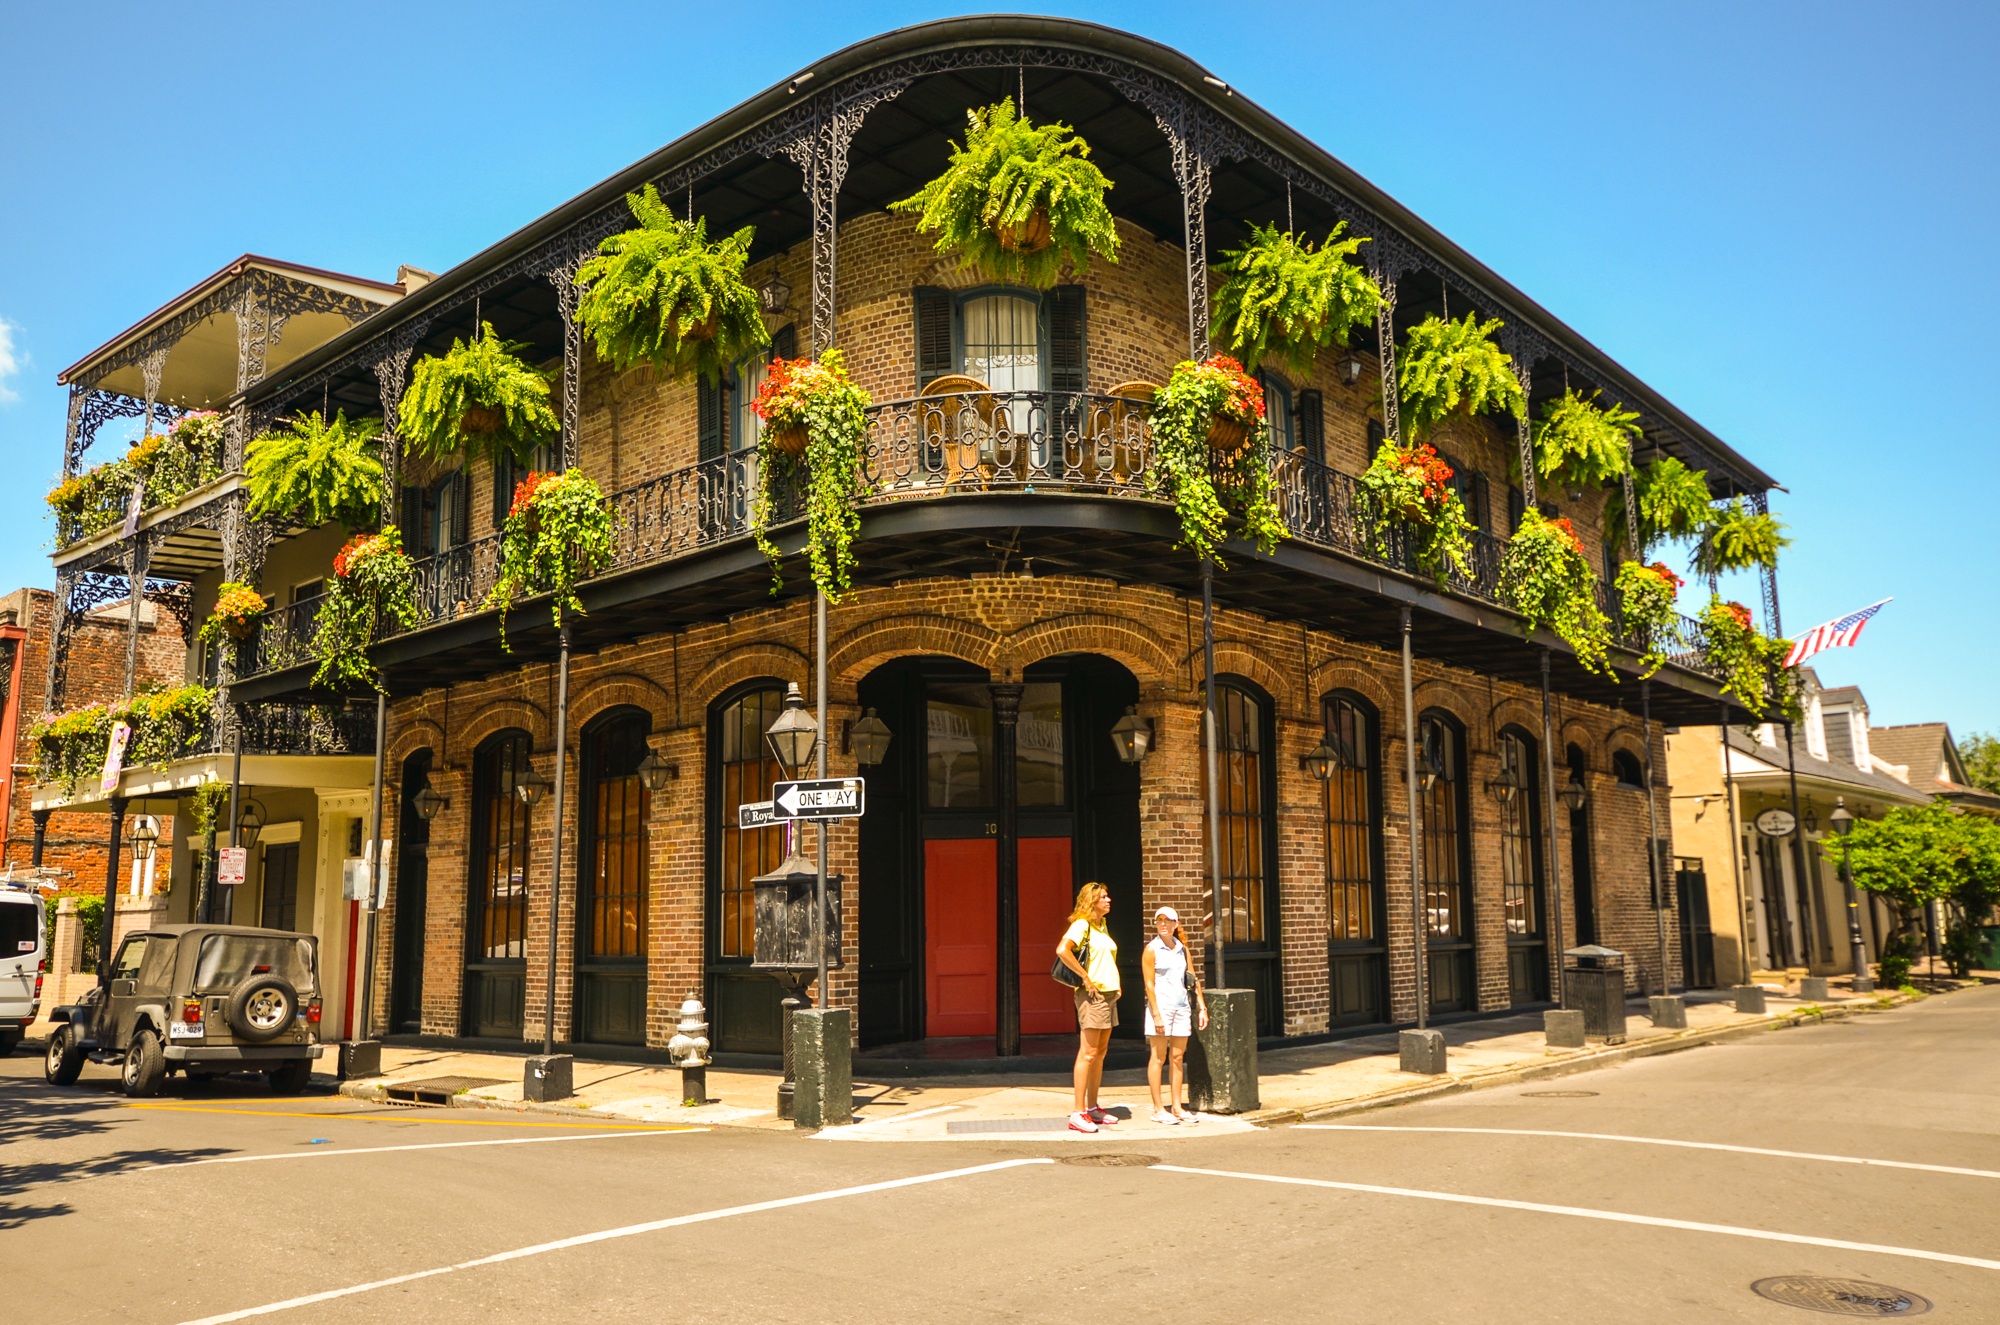
architecture, town, building, palace, downtown, summer, plaza, usa, landmark, facade, estate, historically, neighbourhood, new orleans, southern states, louisiana, french quarter